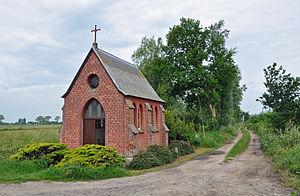
Eernegem (commune d'Ichtegem, Belgique): la chapelle Vanderheyde This is a photo of onroerend erfgoed number 210978